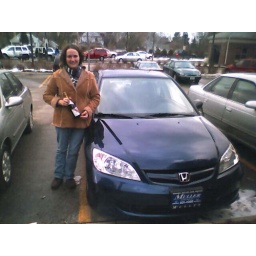
Angie standing in front of her new car holding the champagne bottle that came with it.